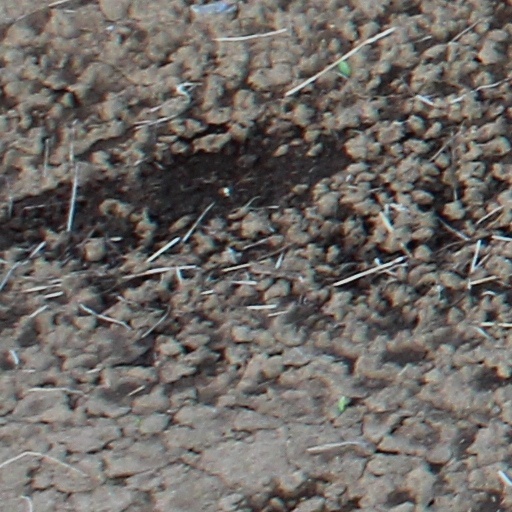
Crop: wheat